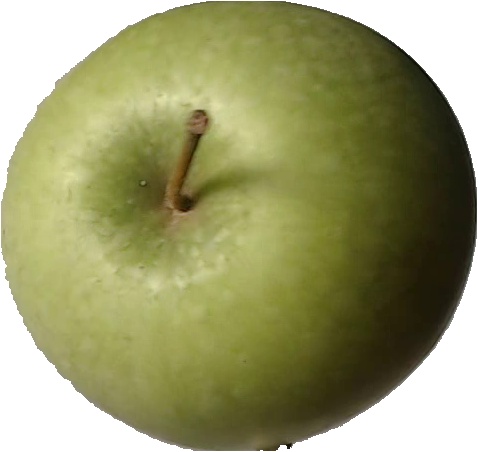
Label: apple_granny_smith_1